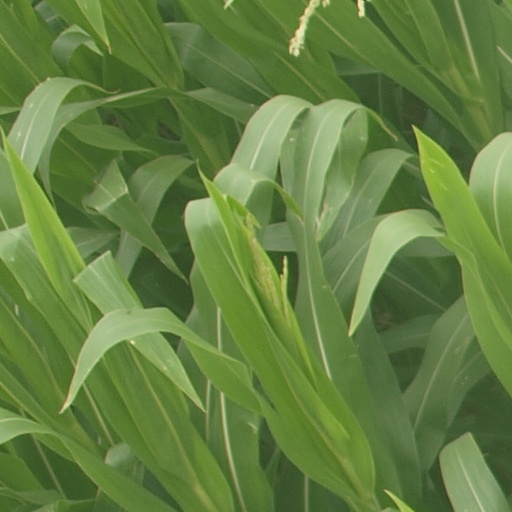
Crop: maize; corn